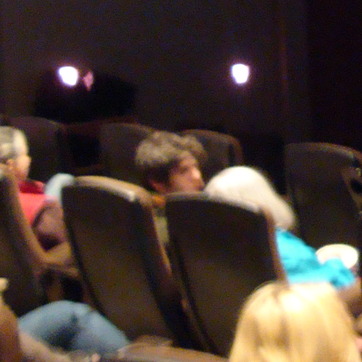
Material: skin